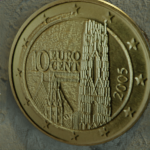
Coin value: 10cents
Country: at
Edition: standard